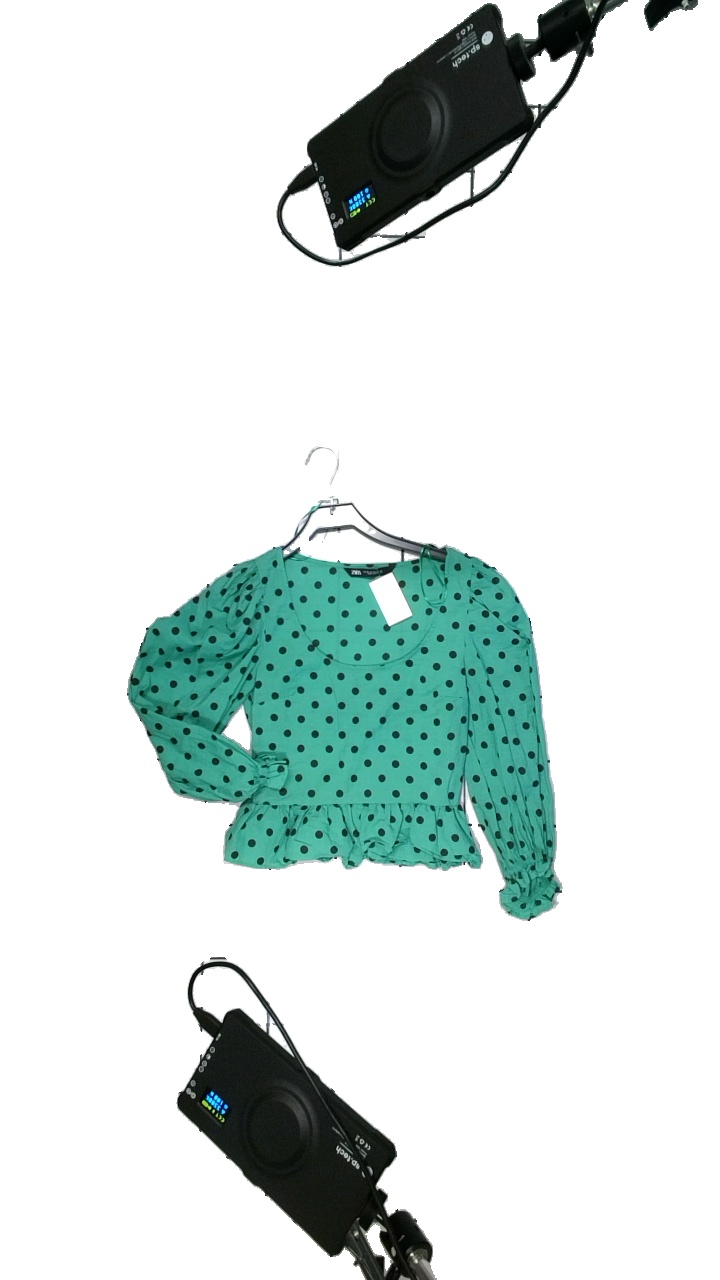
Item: Blouse (Ladies)
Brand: Zara
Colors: Green, Black
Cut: Regular
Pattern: Dots
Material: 73%Cotton,27%Polyamid
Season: All
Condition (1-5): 4
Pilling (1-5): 5
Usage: Reuse
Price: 50-100